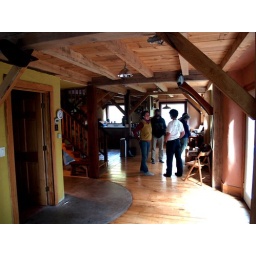
On the green homes tour in Ithaca NY, 2009 - strawbale house